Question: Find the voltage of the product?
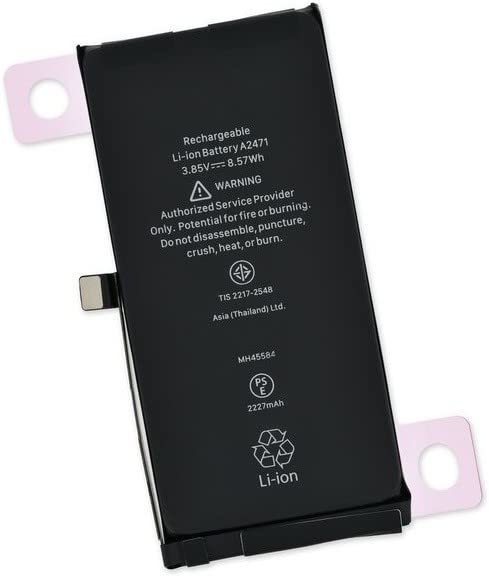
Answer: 3.85 volt